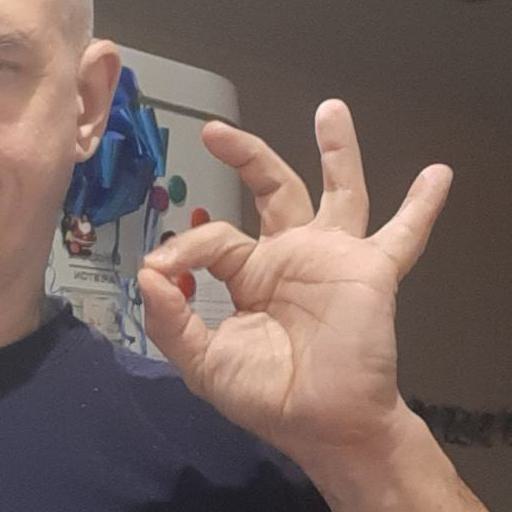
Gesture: ok